Bright Nights (film)

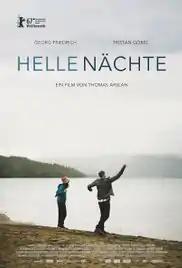
Film poster

Bright Nights is a 2017 German drama film directed by Thomas Arslan. It was selected to compete for the Golden Bear in the main competition section of the 67th Berlin International Film Festival. At Berlin, Georg Friedrich won the Silver Bear for Best Actor award.